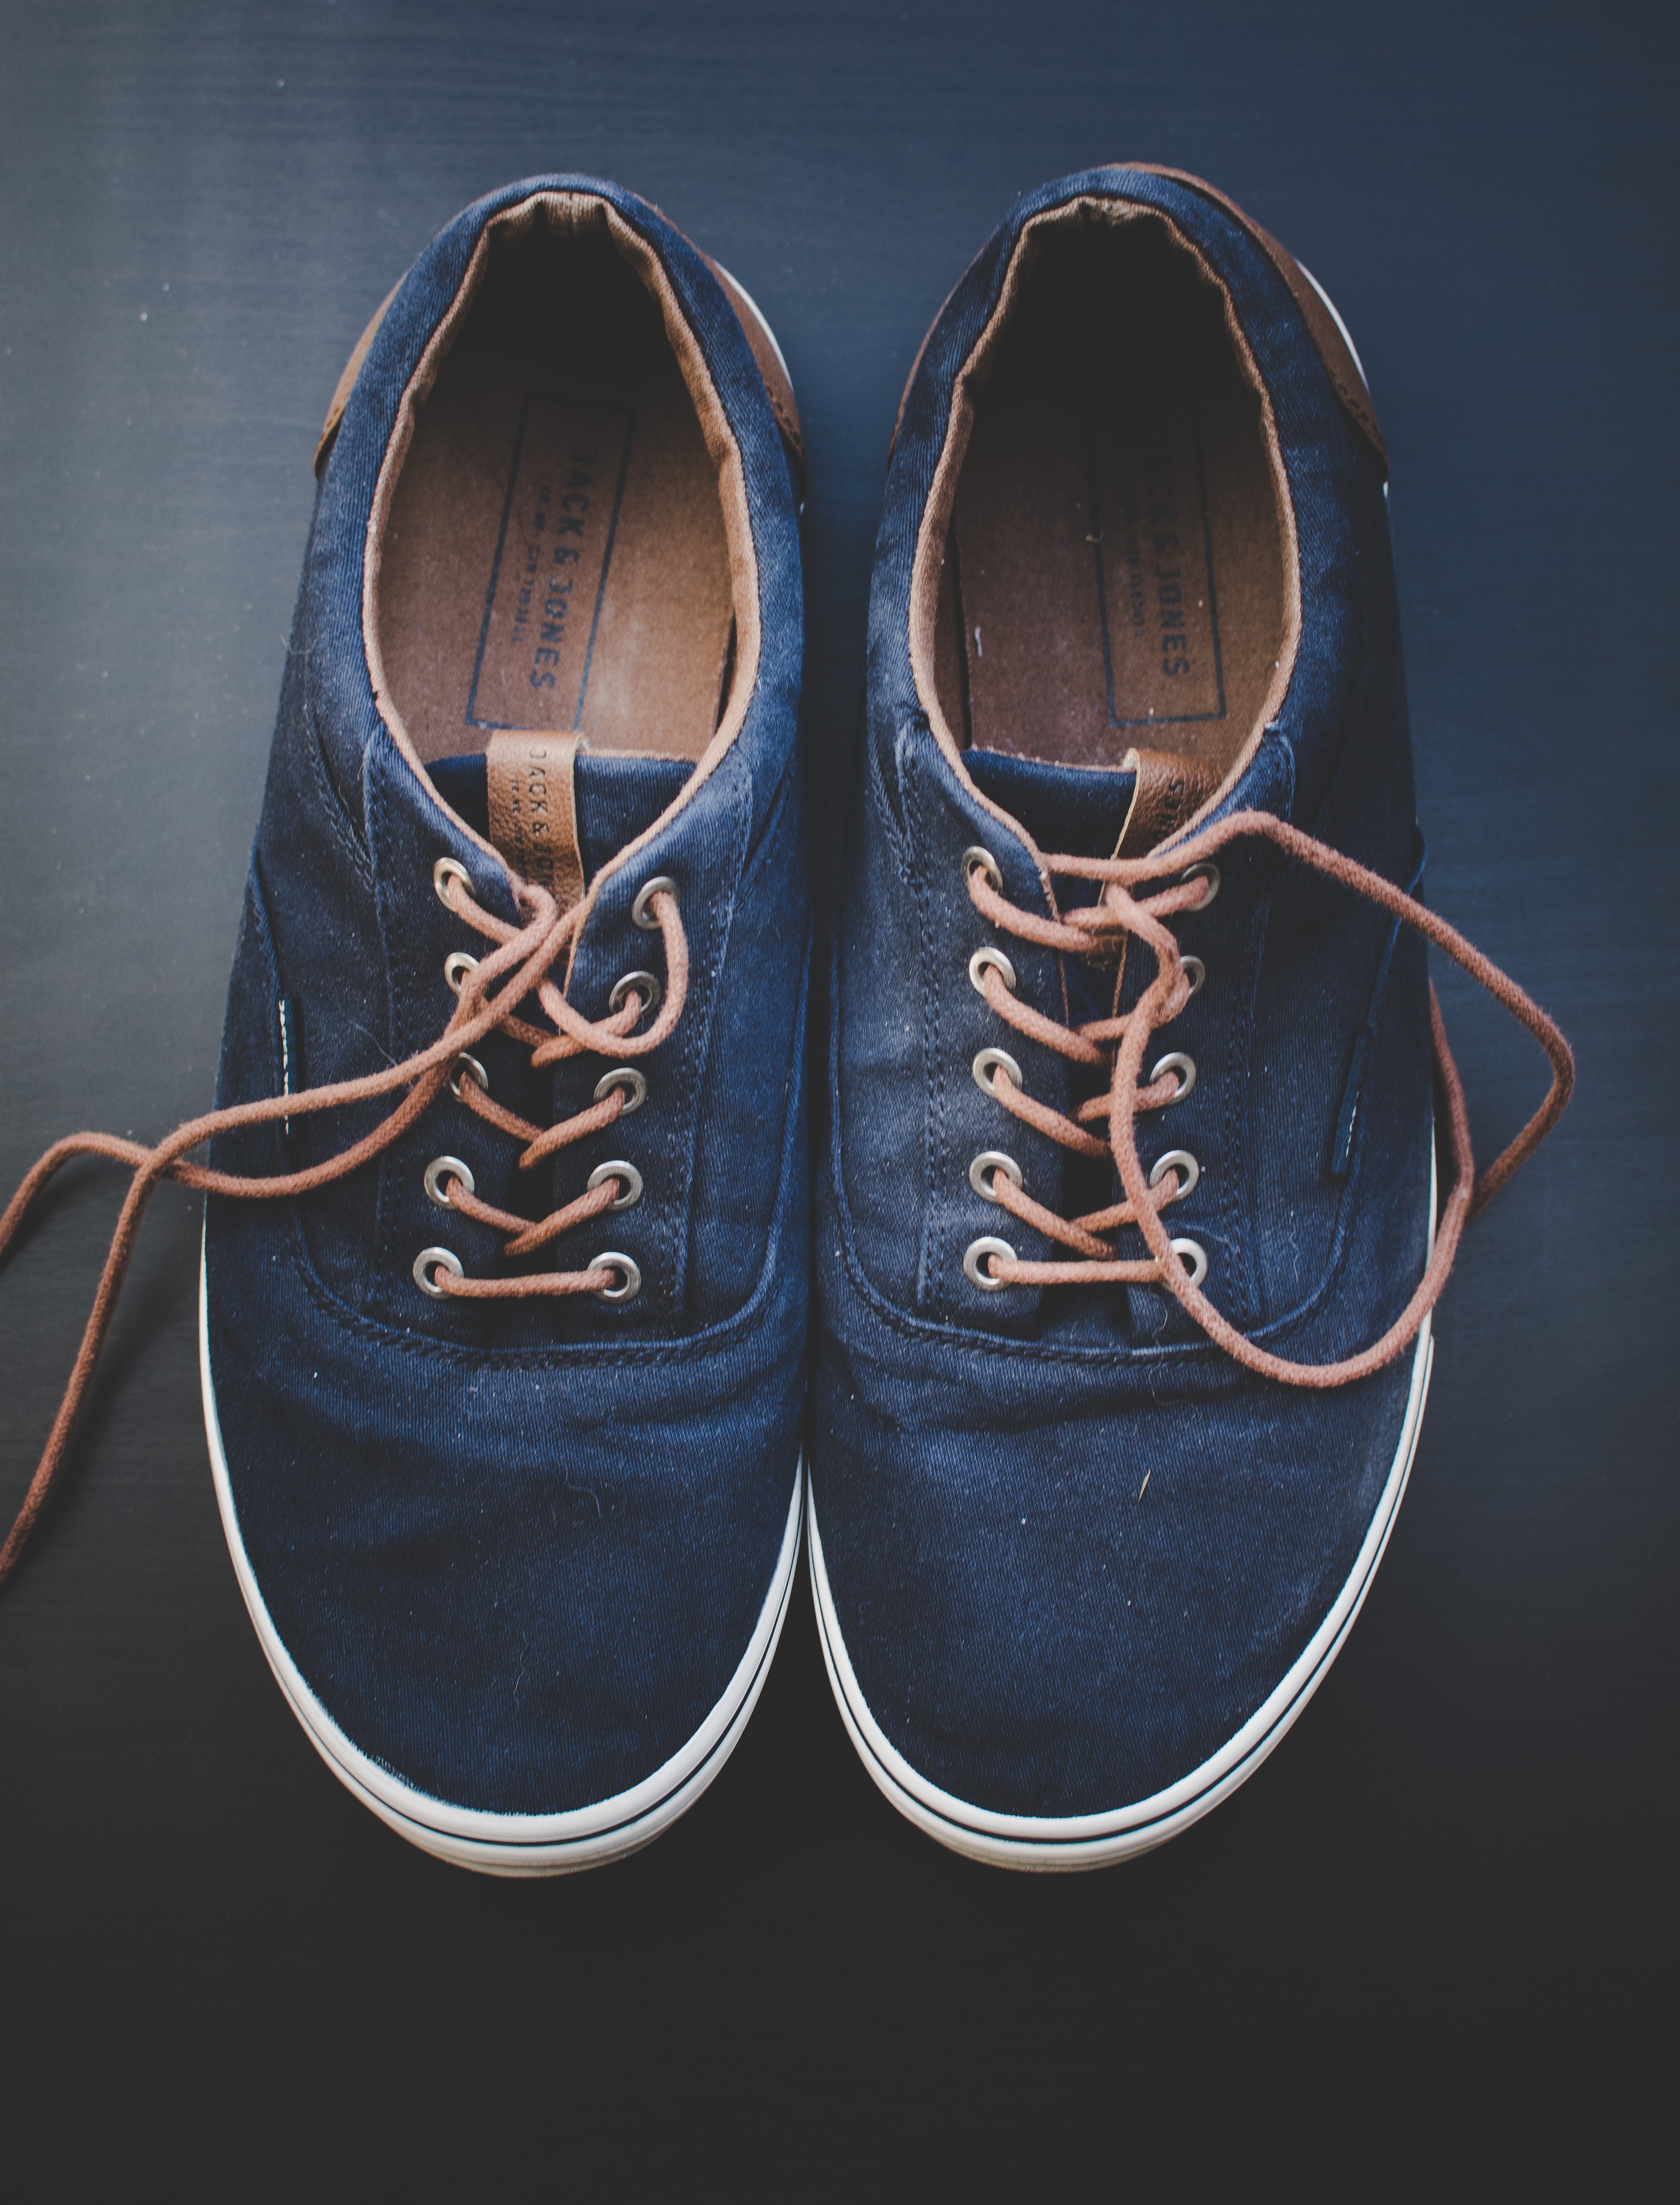
footwear, shoe, outdoor shoe, electric blue